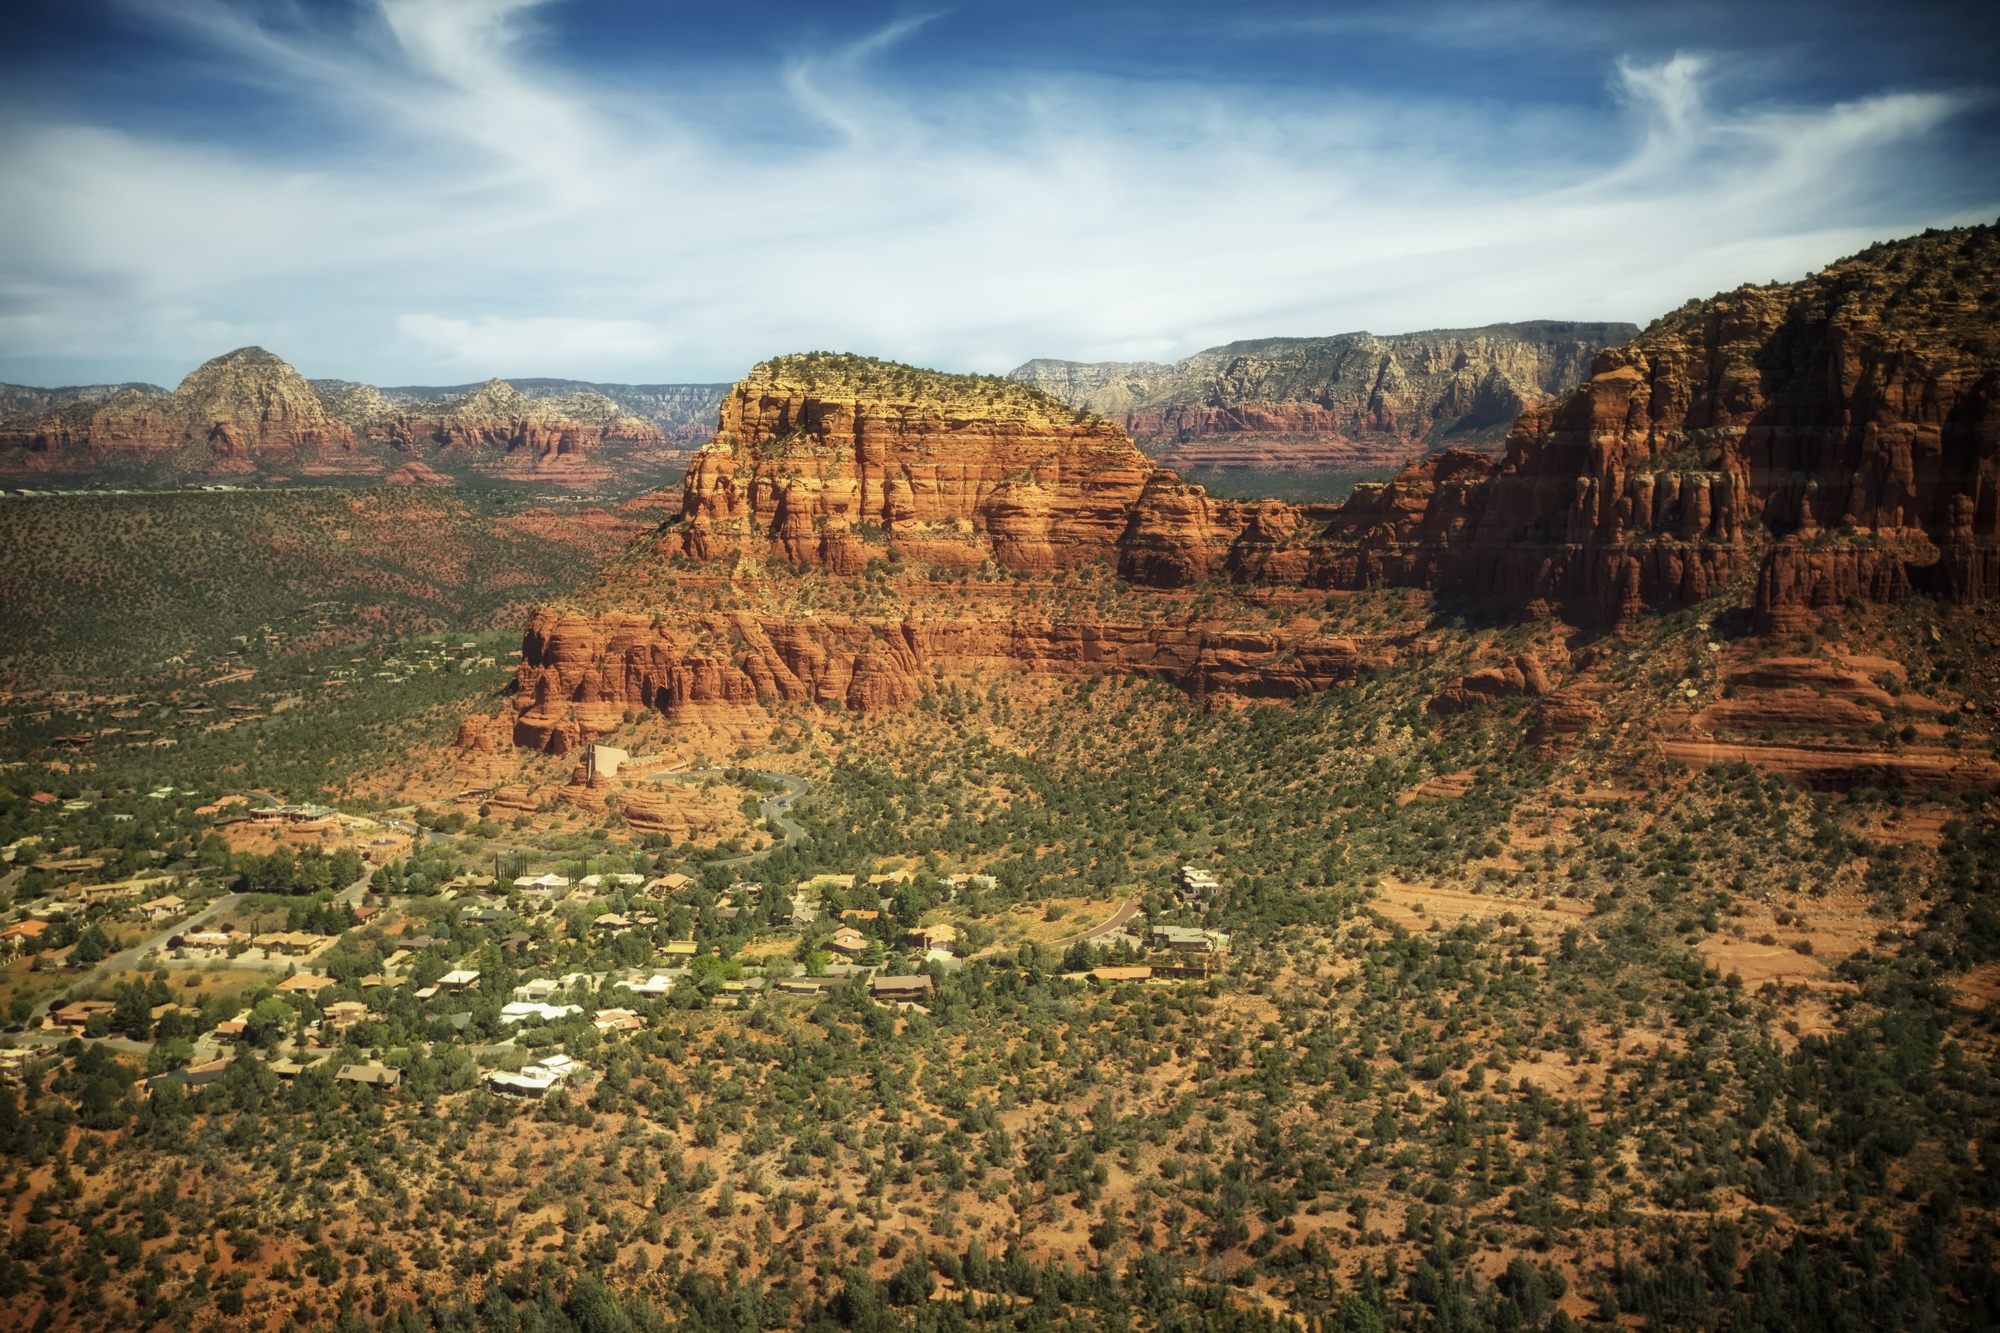
landscape, nature, rock, wilderness, sky, countryside, town, valley, country, formation, village, cliff, scenic, park, canyon, terrain, national park, aerial view, arizona, outside, clouds, geology, mountains, badlands, plateau, vista, sedona, ecosystem, formations, wadi, landform, buttes, natural environment, geographical feature